0-0-1-3

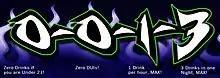
Phase-1 info 0013explain

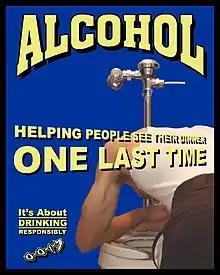
(BLUE) Puke

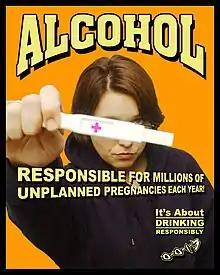
(ORANGE) Pregnancy

The third tier included partnering with the Wyoming Governor's Council on Impaired Driving and the Advisory Council for the Enforcing Underage Drinking Laws Program, as well as local law enforcement, the Chamber of Commerce, and others to promote responsibility and safety regarding alcohol beverage sales, service, and use.